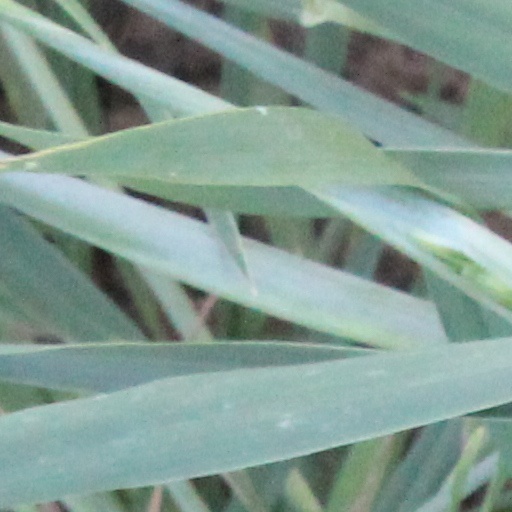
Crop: wheat